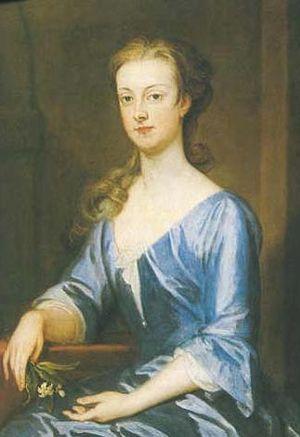
Sarah Churchill, duchesse de Marlborough, née Jenyns mais écrit Jennings dans la plupart des références modernes, née le 29 mai 1660 à St Albans et morte le 18 octobre 1744 à Londres, est une femme politique. Épouse de John Churchill, premier duc de Marlborough, elle est considérée comme l’une des femmes les plus influentes de l’histoire des îles Britanniques, du fait de sa proximité avec la reine Anne de Grande-Bretagne.
Henrietta Godolphin, 2ᵉ duchesse de Marlborough suo jure, fut une célèbre mécène d'art.